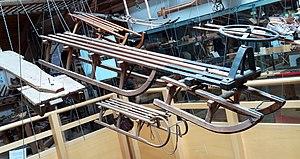
Bobsleighs datant du début du XXe siècle, musée des métiers du bois, Labaroche (Haut-Rhin)
Le bobsleigh, est un sport d'hiver dans lequel des équipes de deux ou de quatre bobeurs, assis en file, effectuent des courses chronométrées à bord d'un engin caréné glissant sur une étroite et sinueuse piste glacée en pente. Il figure dans tous les Jeux olympiques d'hiver depuis 1924.